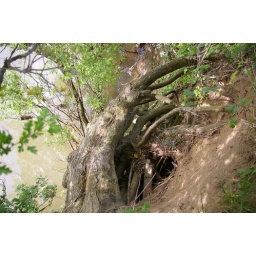
tree roots over the water